Giovanna Pala

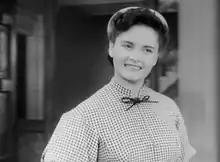
Pala in "Mamma Mia, What an Impression!" (1951)

Giovanna Pala (born 15 July 1932) is an Italian actress. She appeared in ten films from 1951 to 1956.